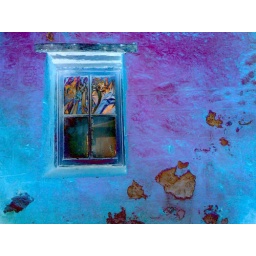
Old window and wall in Fremantle, WA. Solarized.